Robert Mills Manor

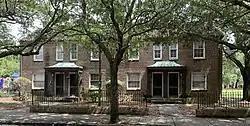
The housing units at 75 Beaufain St. were built partly of brick salvaged from demolished buildings on the site.

The Robert Mills Manor is housing complex located in Harleston Village in Charleston, South Carolina that is included on the National Register.